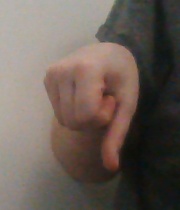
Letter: waw